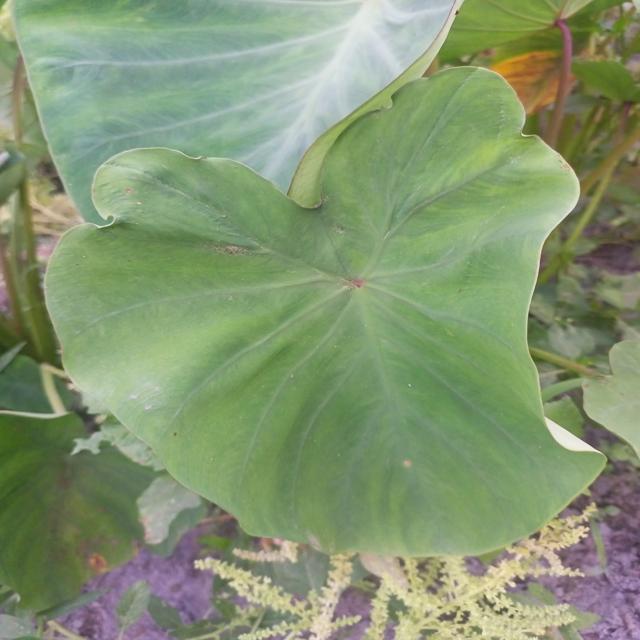
Label: Early_Blight